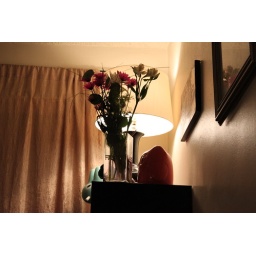
love everything in and on my expedit. new flowers, black lamp, mint green labbit, alfred and my owl